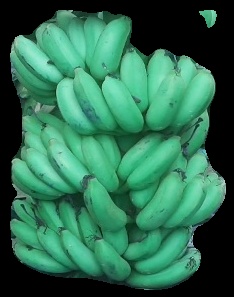
Variety: elakki-bale
Grade: grade1